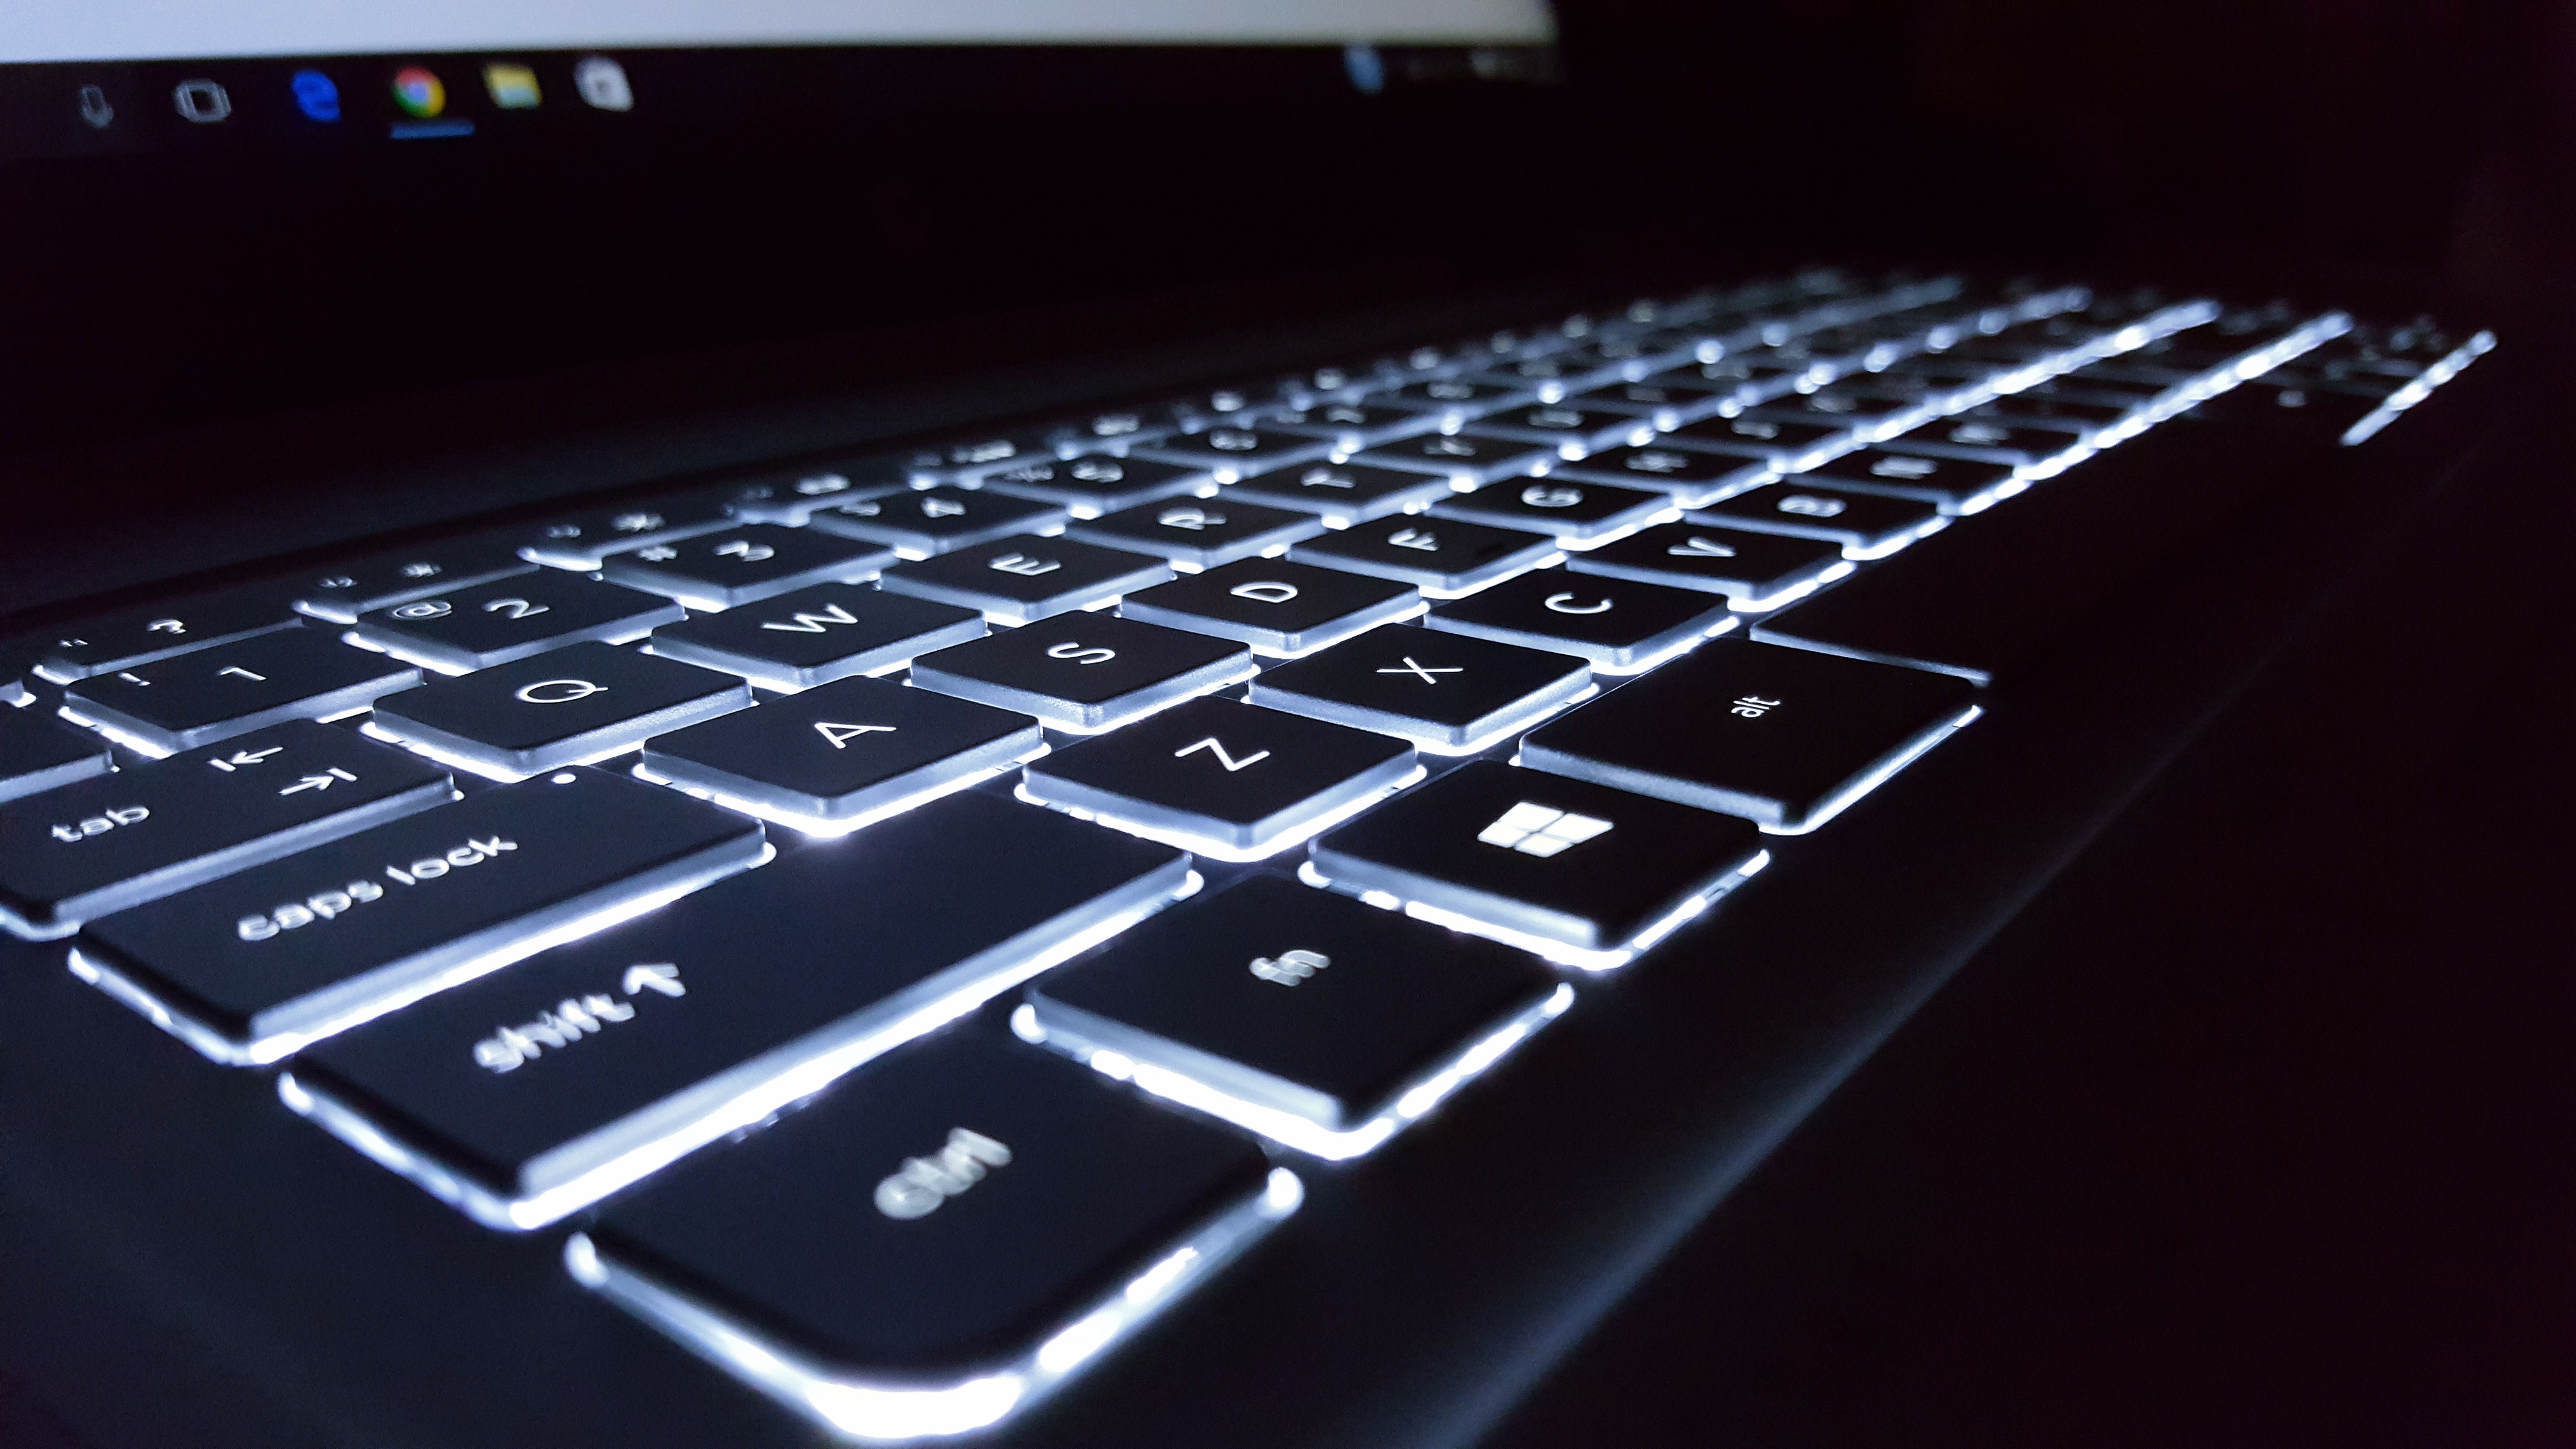
technology, multimedia, computer keyboard, personal computer, electronic device, computer hardware, musical keyboard, personal computer hardware, electronic instrument, electronic keyboard